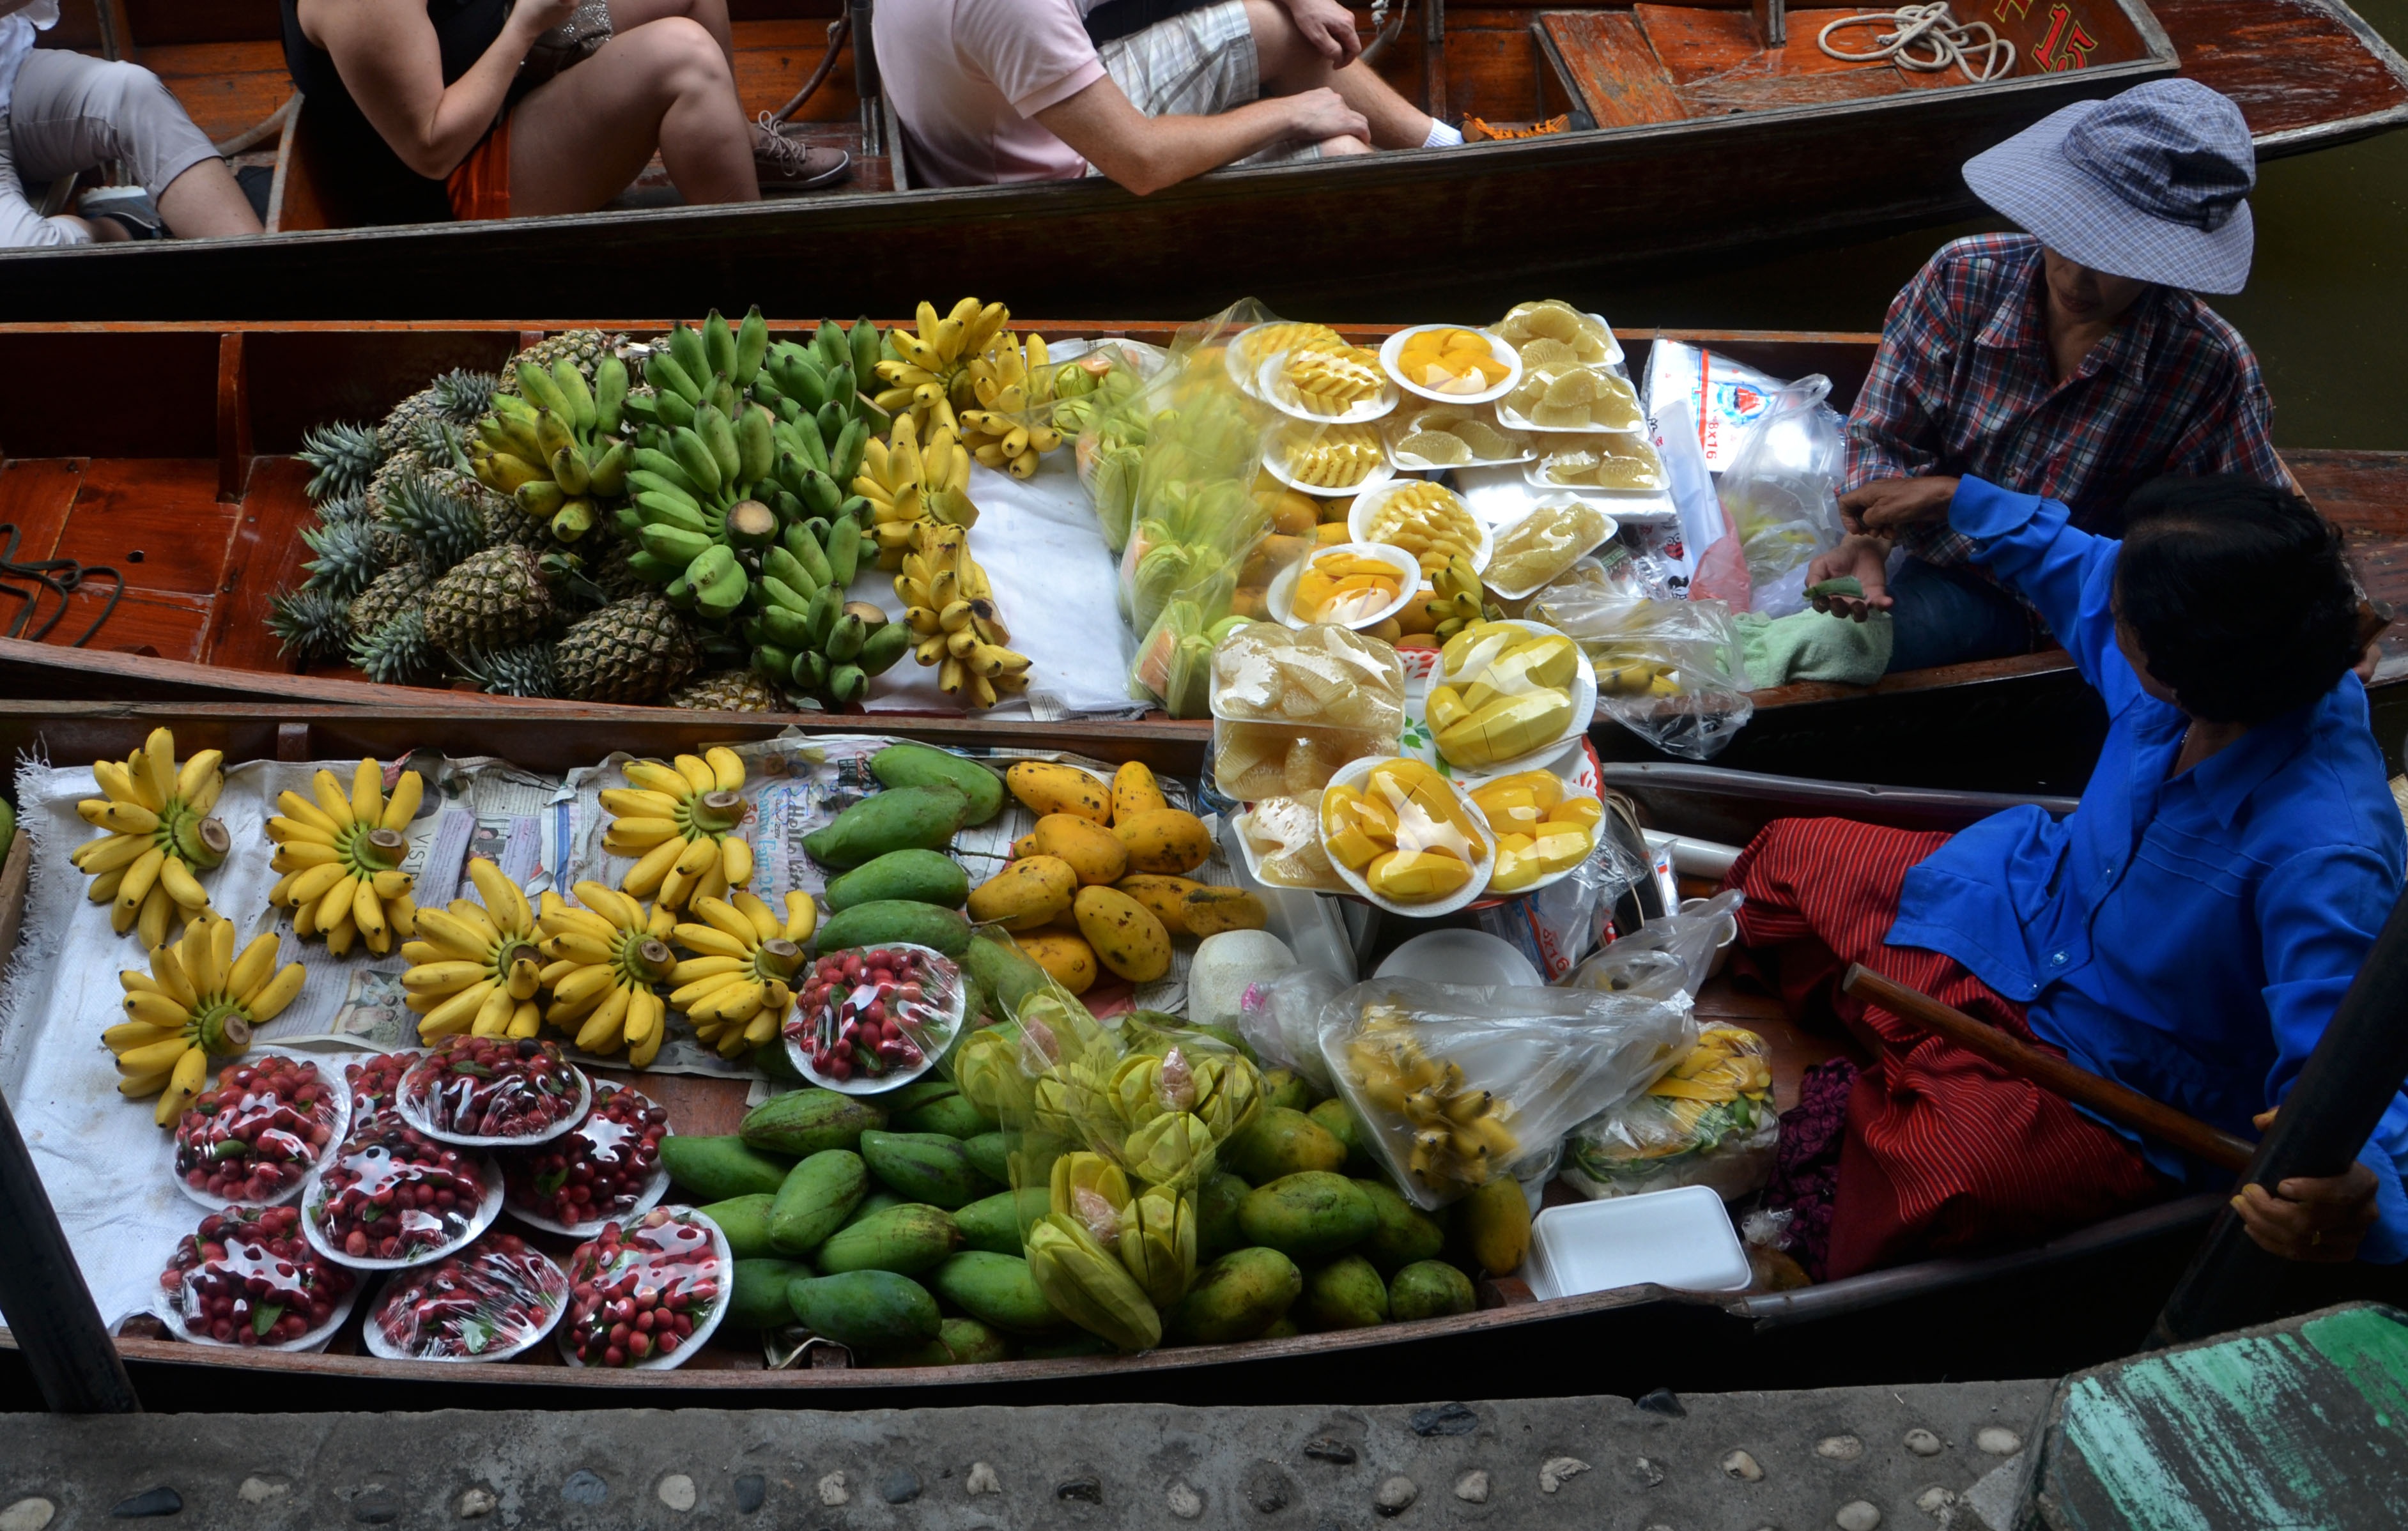
water, farm, sweet, flower, city, river, travel, transportation, transport, food, green, vendor, cooking, ingredient, symbol, produce, vegetable, tropical, natural, fresh, asia, bazaar, market, marketplace, floating, colorful, tourism, banana, breakfast, gourmet, healthy, snack, dessert, lunch, cuisine, delicious, thailand, public space, coconut, eating, nutrition, boats, tasty, fruits, culture, trade, bangkok, exotic, grocery store, tradition, thai, floristry, traditional, organic, assortment, natural food, fresh vegetables, local food, healthy foods, healthy diet, floating market, organic food, gourmet food, healthy breakfast, organic background, human settlement, greengrocer